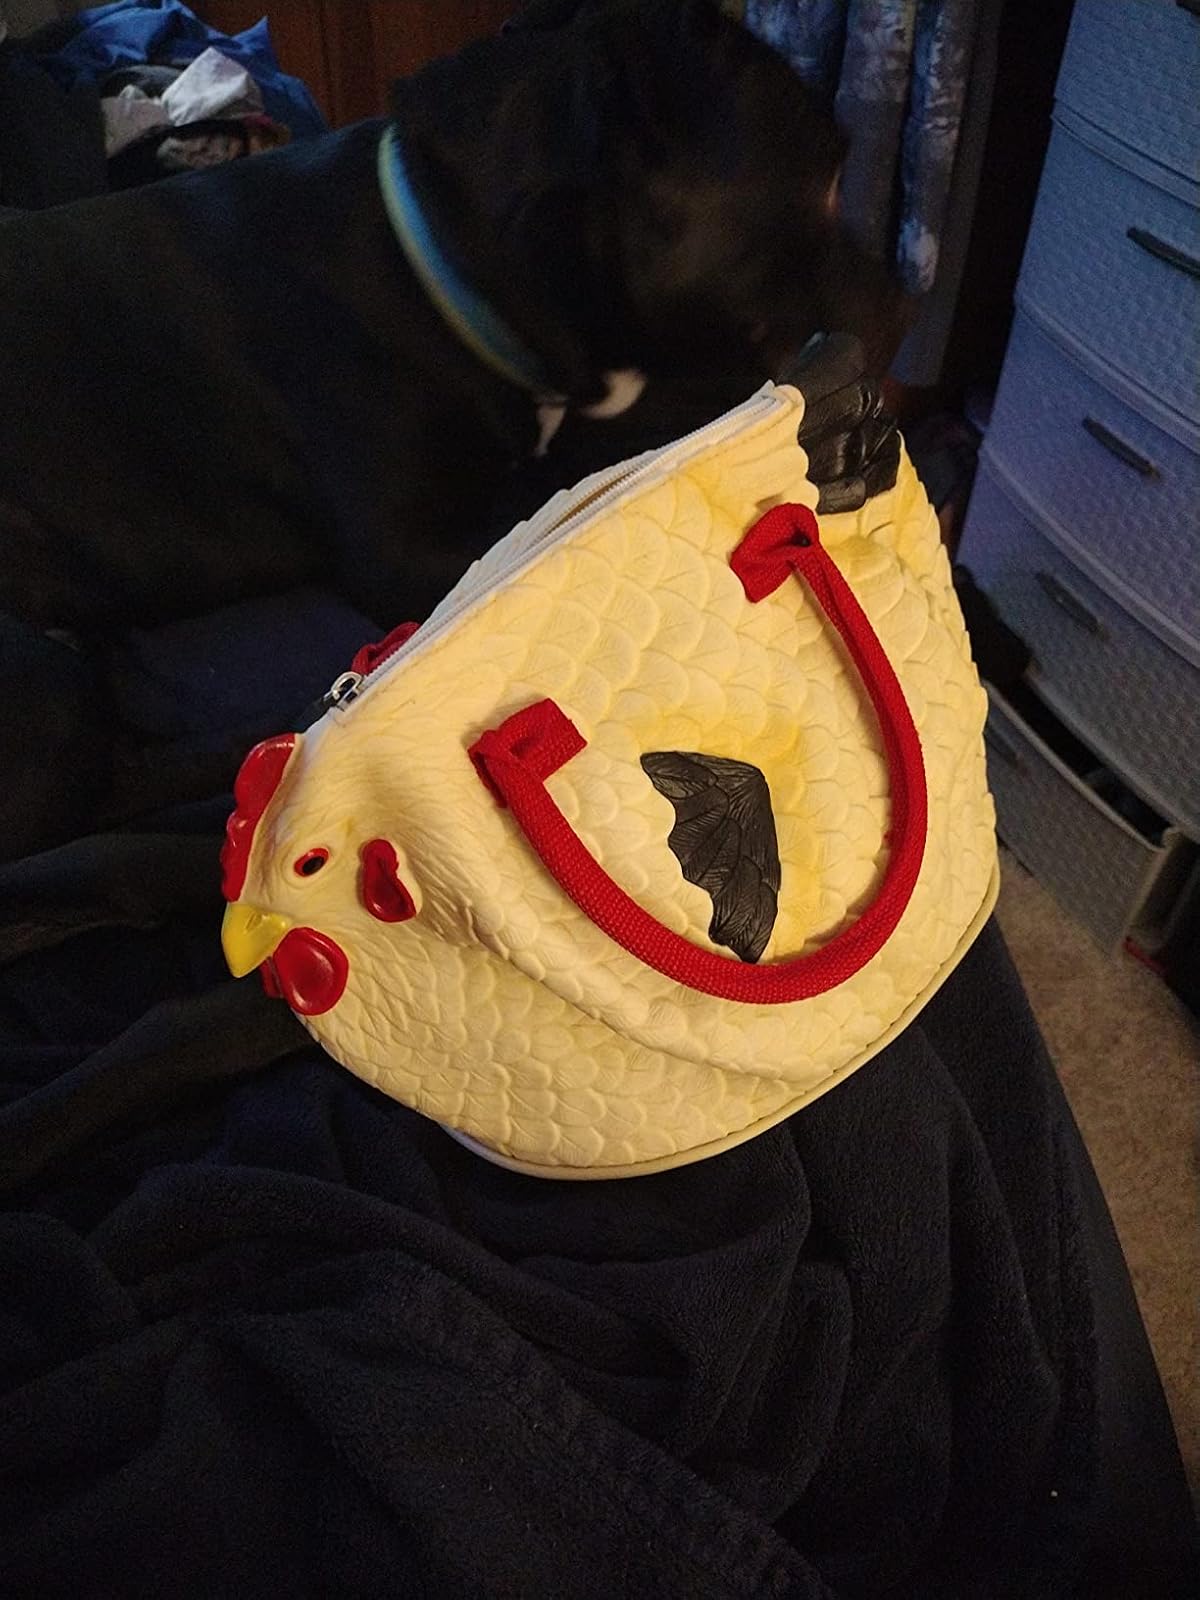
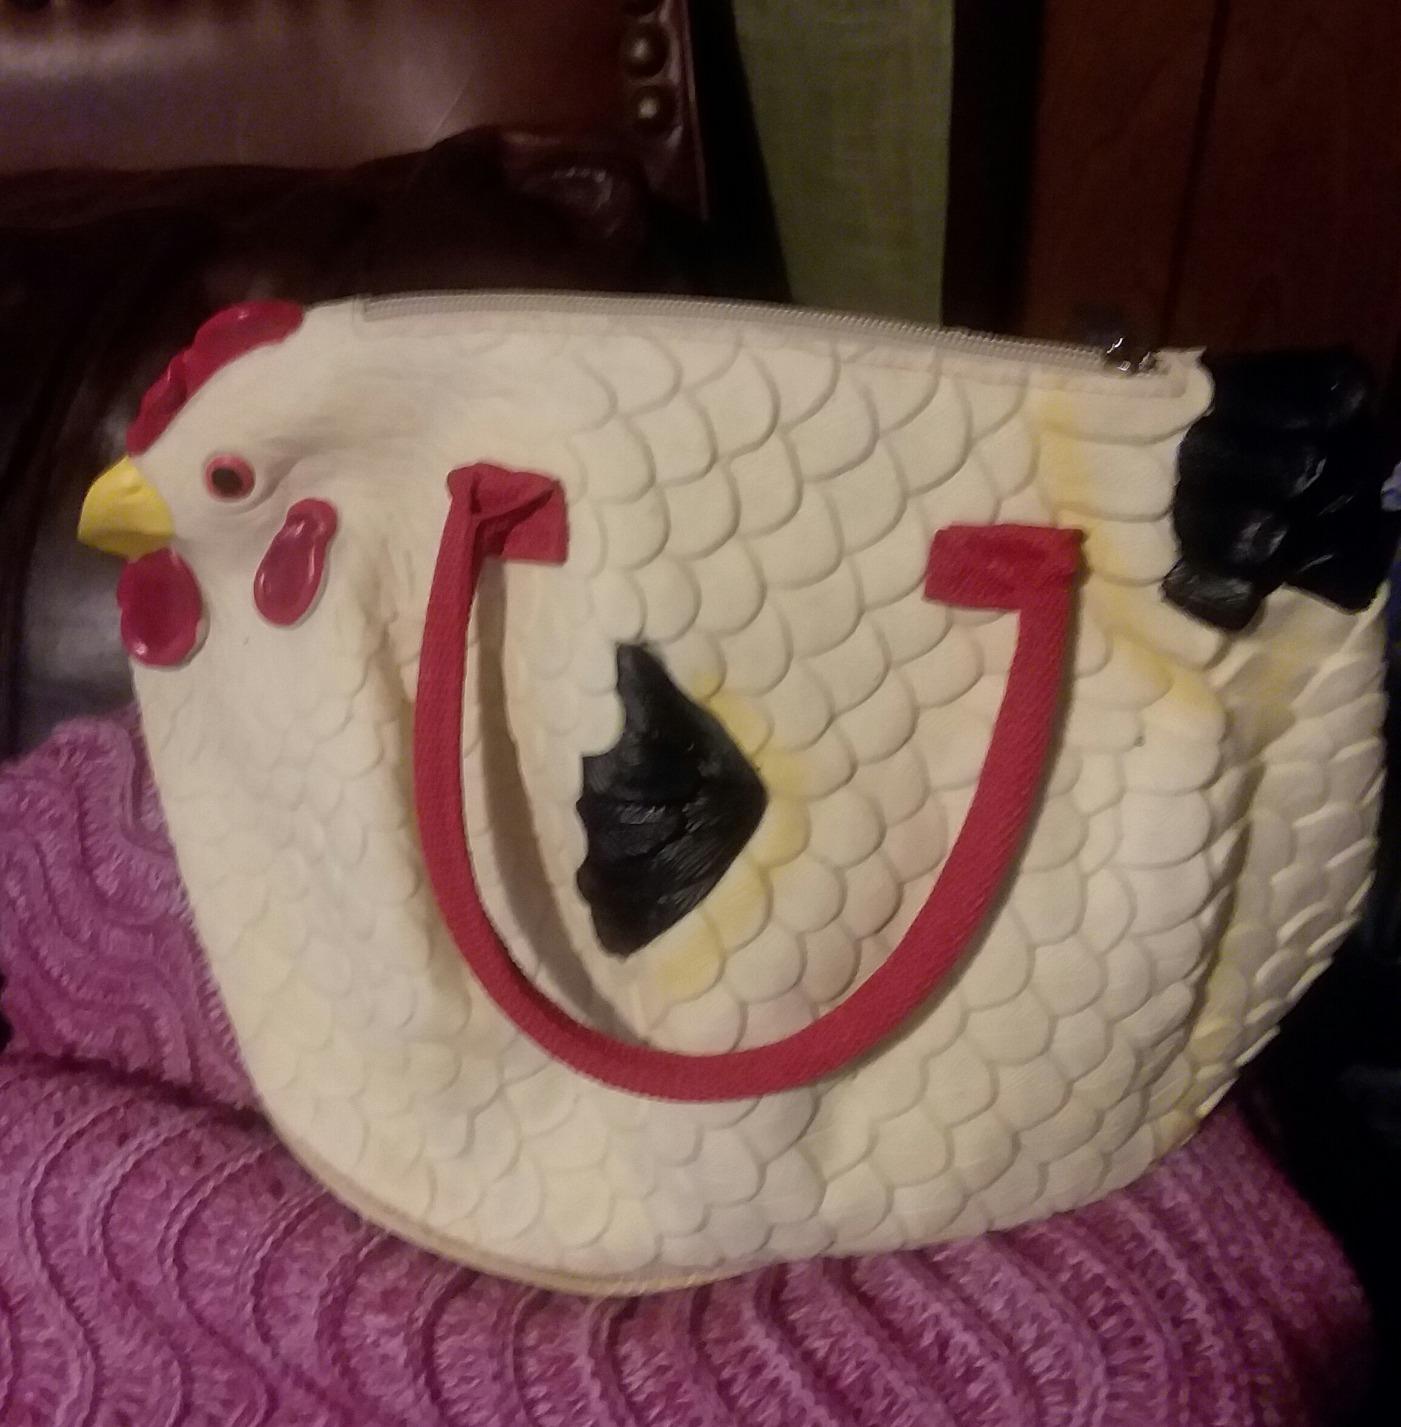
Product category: accessories_handbag
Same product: yes